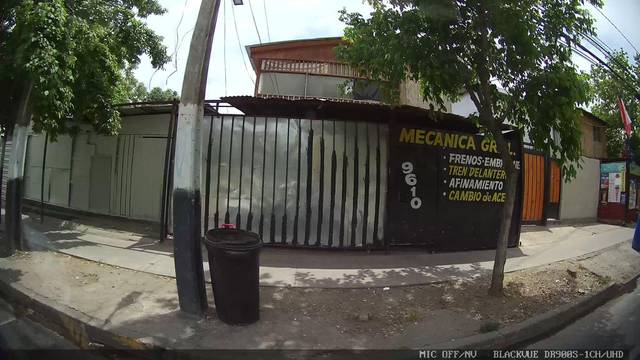
Region: Chile
Coordinates: -33.459, -70.533